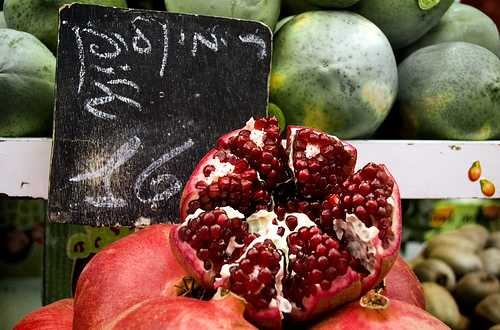
Label: Pomegranate